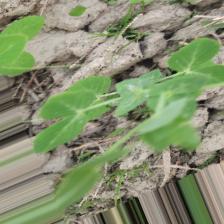
Label: Powdery Mildew